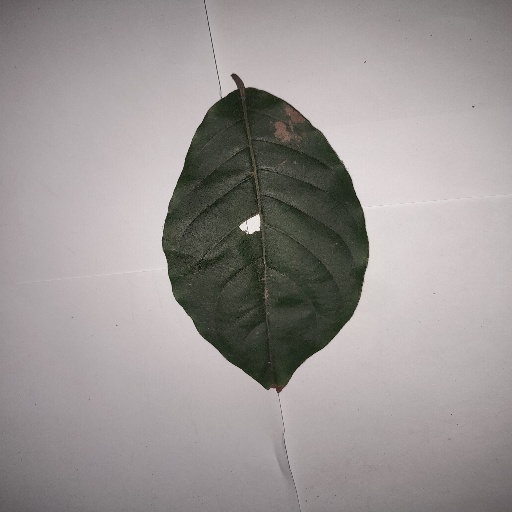
Species: HariTaki
Leaf condition: Bacterial Spot